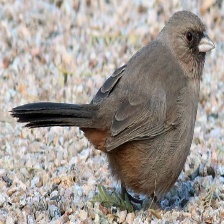
Species: ALBERTS TOWHEE
Scientific name: PIPILO ABERTI